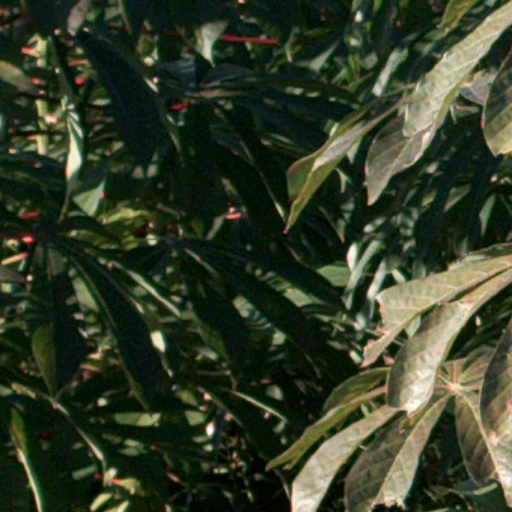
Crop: cassava